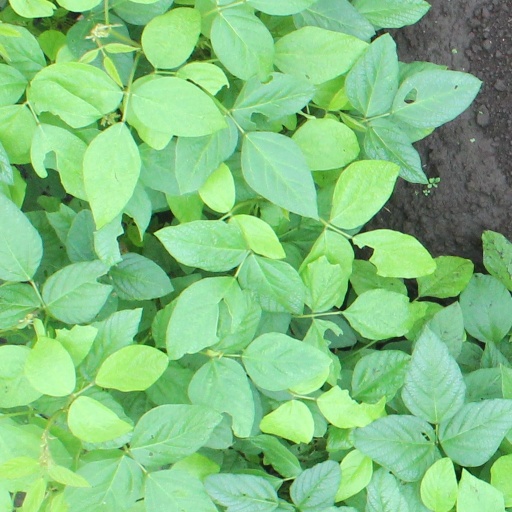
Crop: soybean